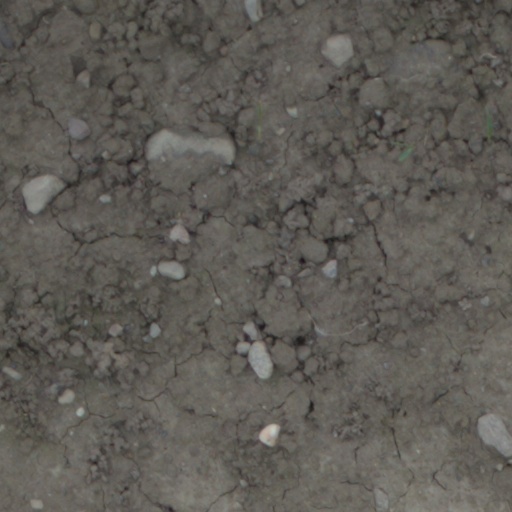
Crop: wheat